Bacliff, Texas

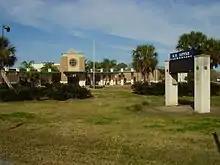
Kenneth E. Little Elementary School

Some of the areas within the Bacliff CDP fall under the boundary of Dickinson Independent School District (DISD), while northern areas are zoned to Clear Creek Independent School District (CCISD). The CCISD part of the community north of Bay Avenue is within the Board of Trustees District 5, represented by Dee Scott as of 2014.